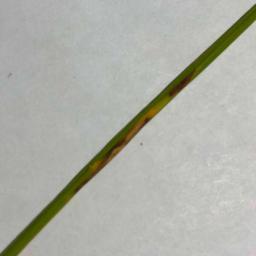
Label: Rice___Leaf_Blast